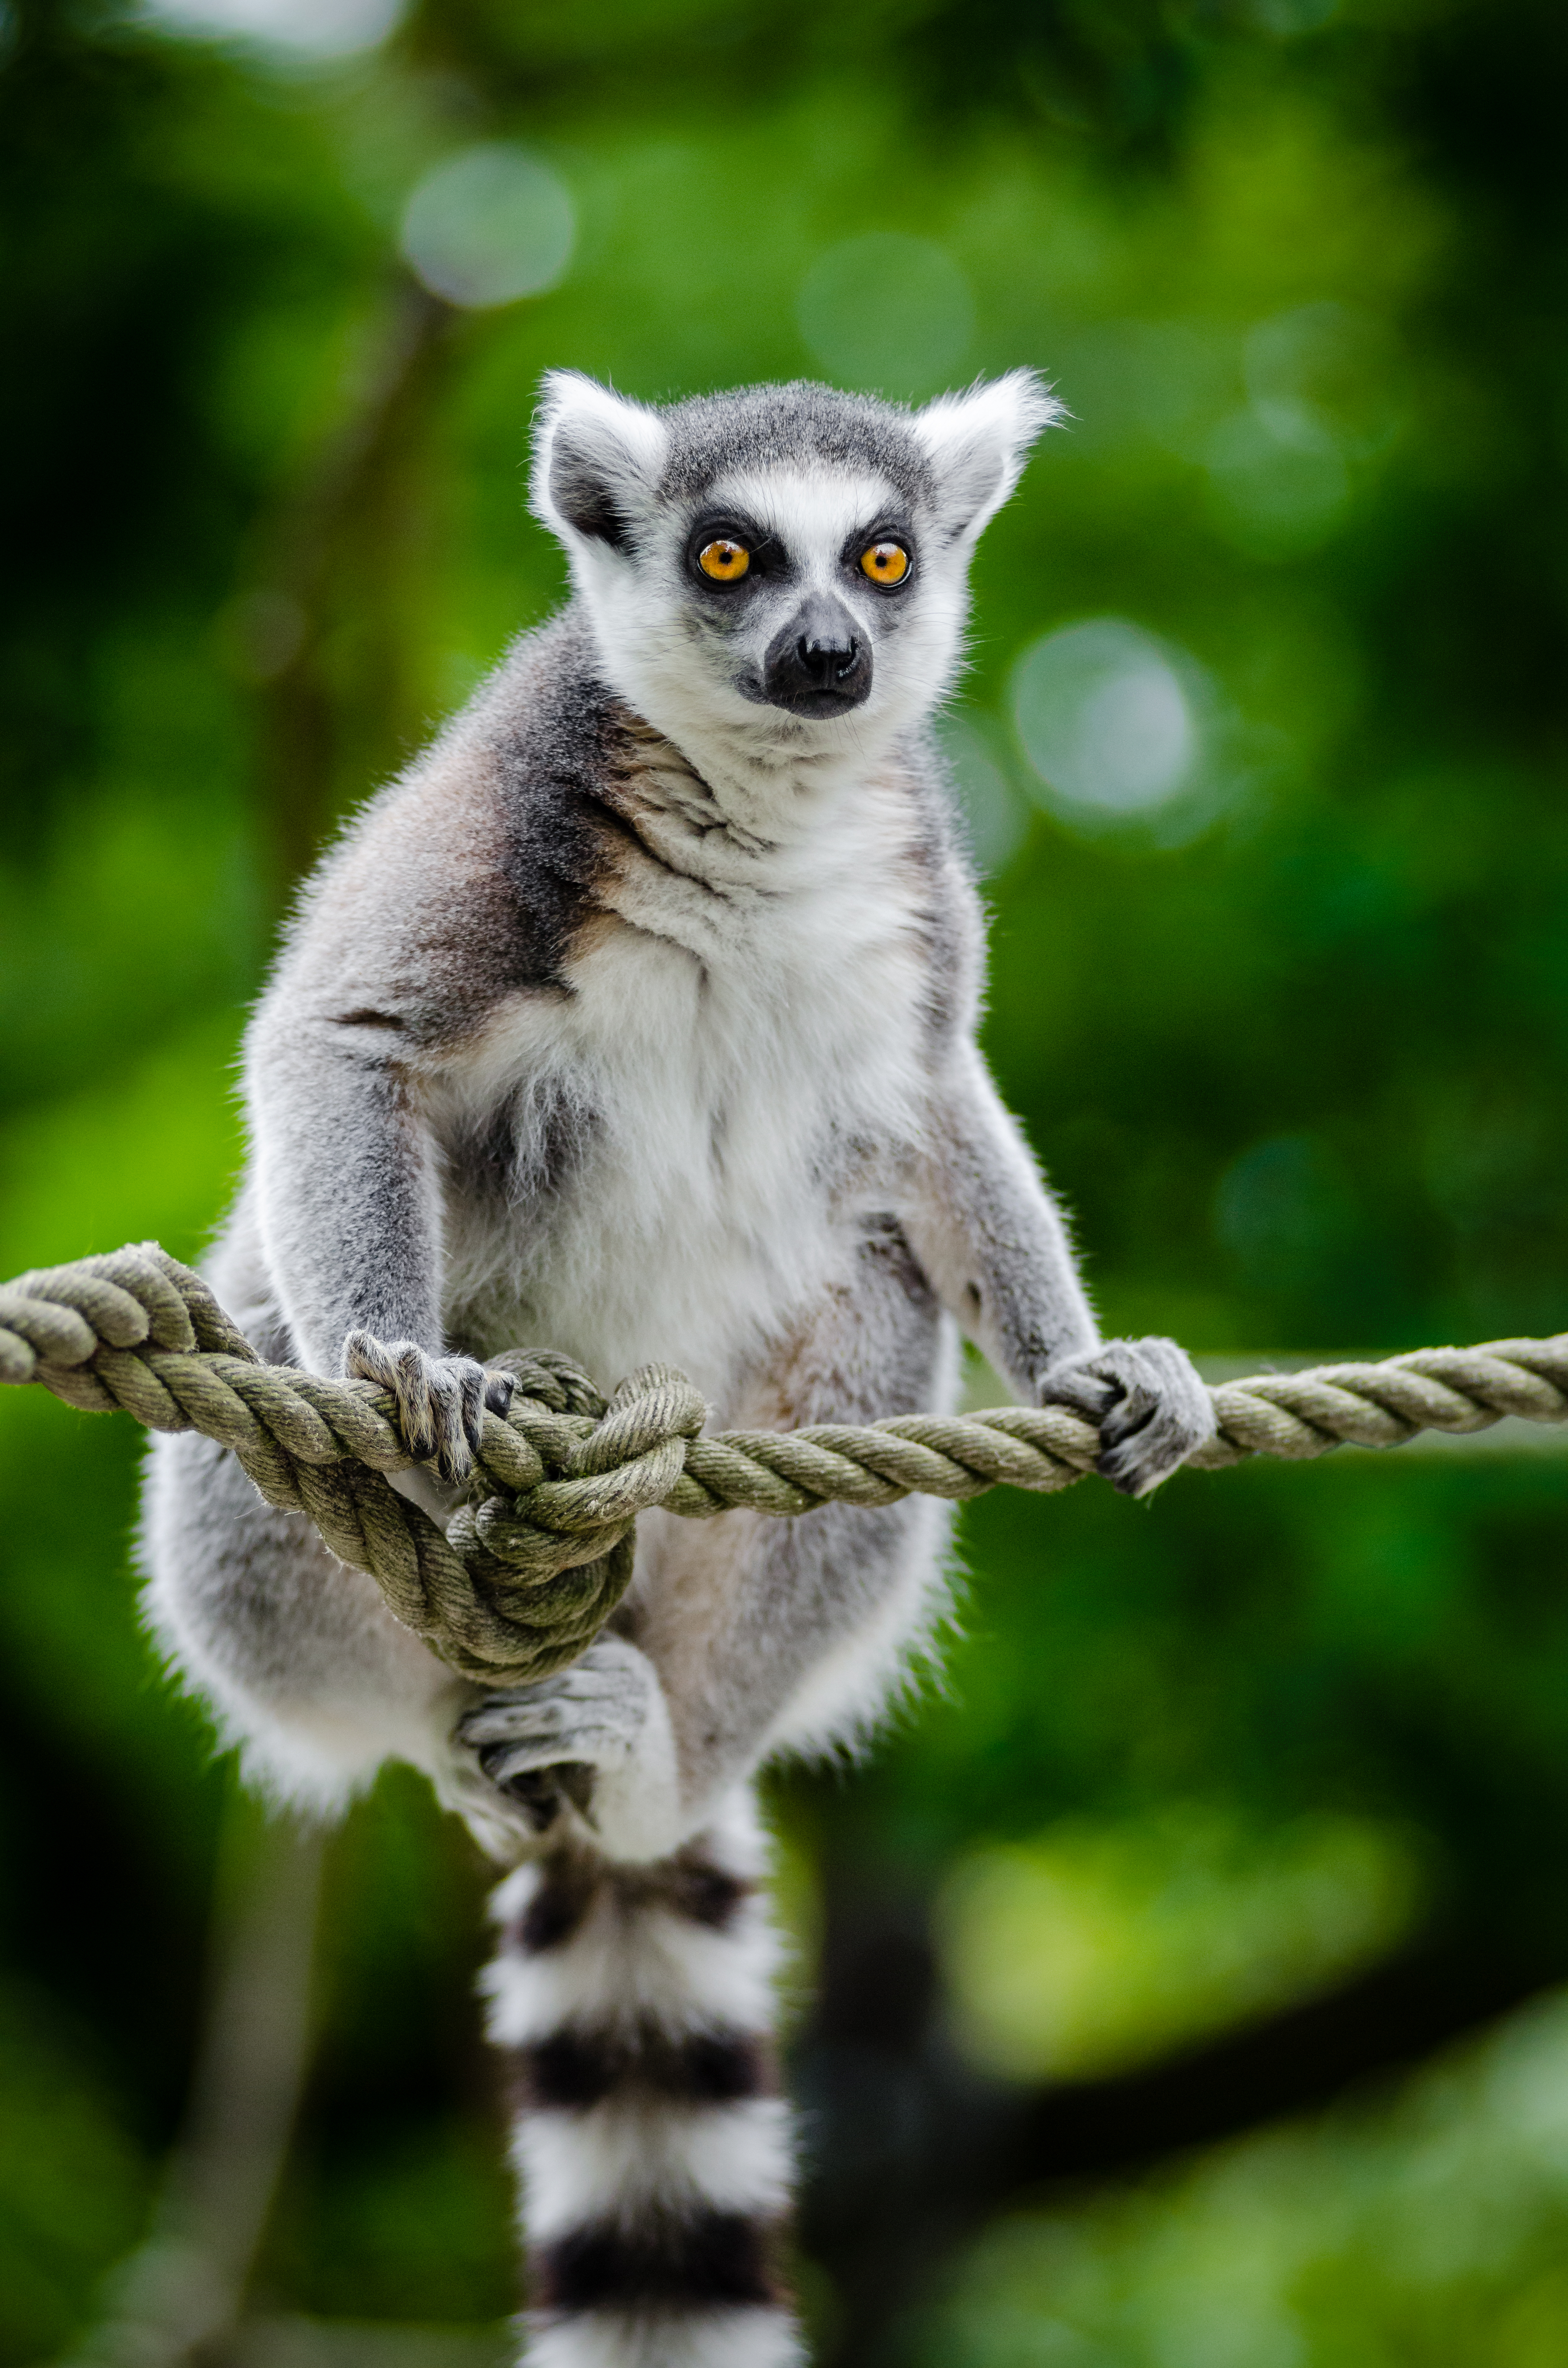
nature, animal, wildlife, zoo, mammal, fauna, primate, squirrel monkey, madagascar, vertebrate, lemur, new world monkey